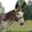
Label: horse